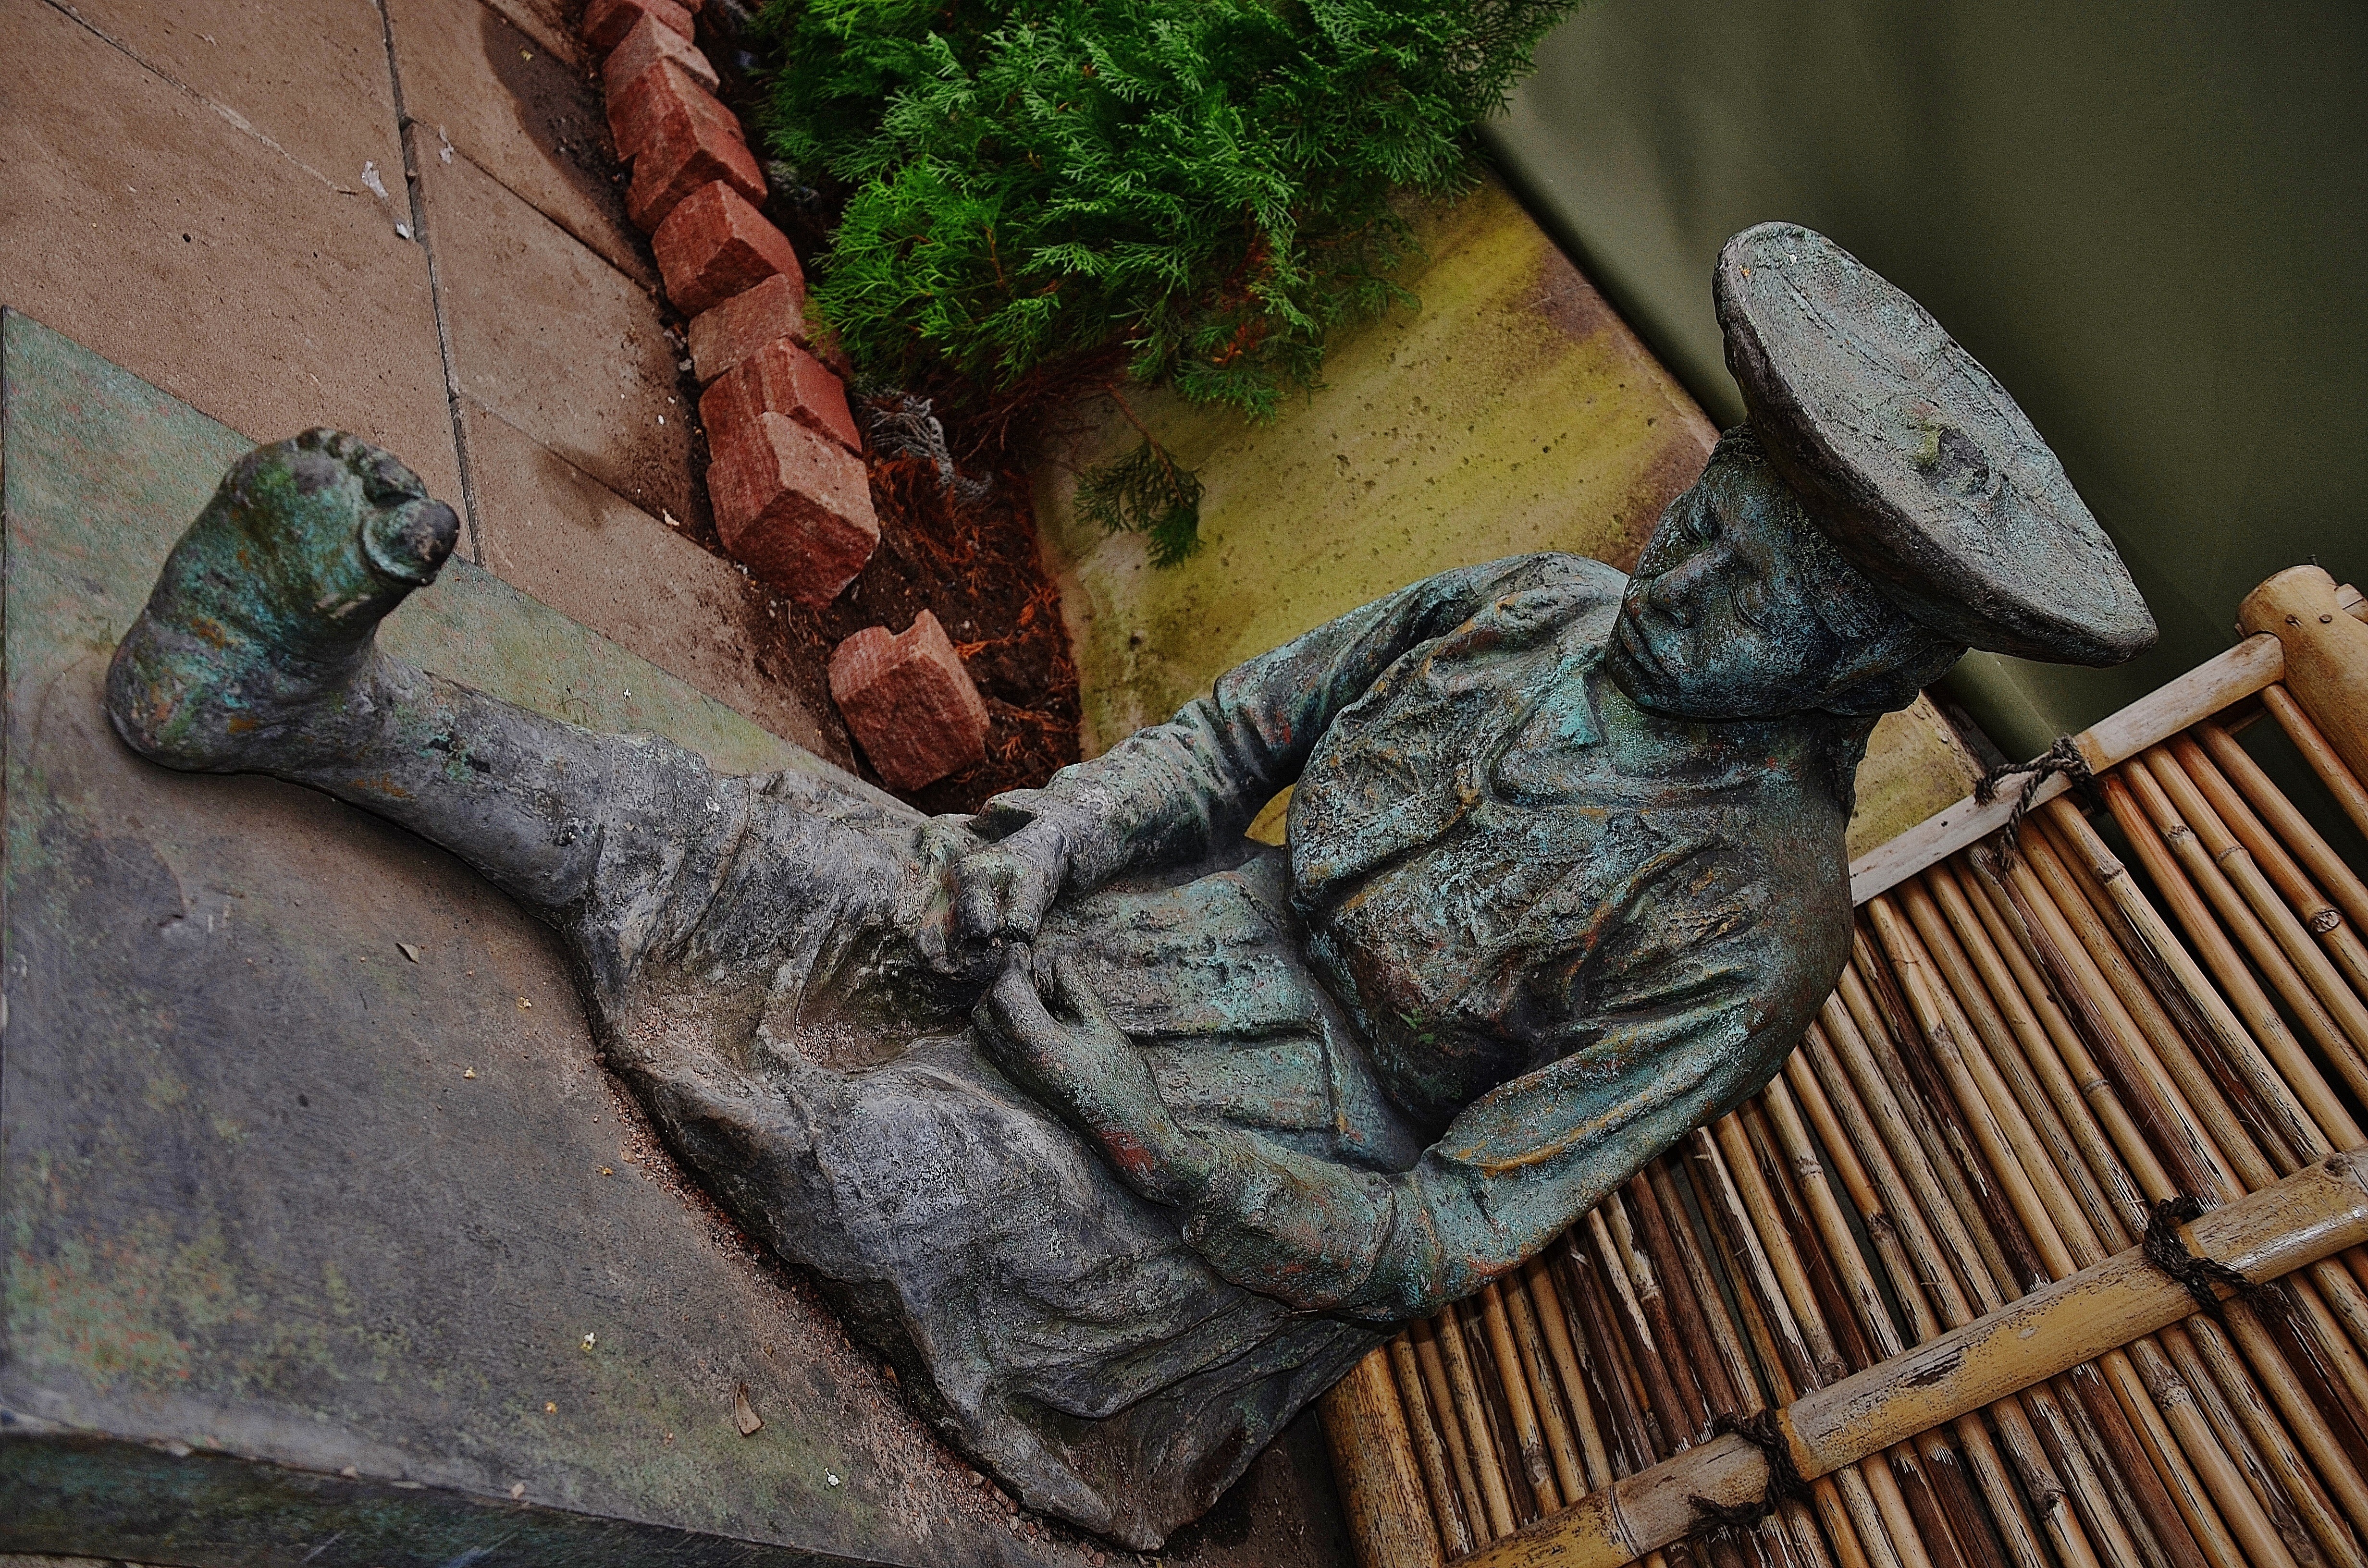
wood, woman, monument, statue, portrait, metal, landmark, face, sculpture, art, copper, carving, mood, melancholic, serious, atmospheric, ernst